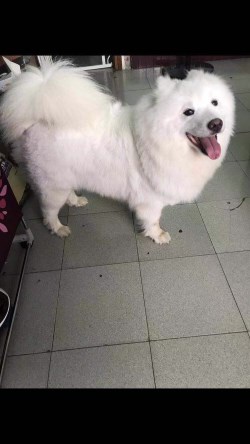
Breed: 2192-n000088-Samoyed